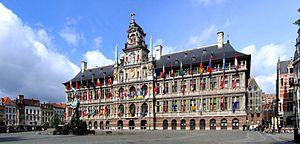
La Porte Verte est située dans la vieille ville de Gdansk, en Pologne. Elle en est l'une des plus remarquables attractions touristiques. Elle est située entre le Long Marché et la Rivière Motława.